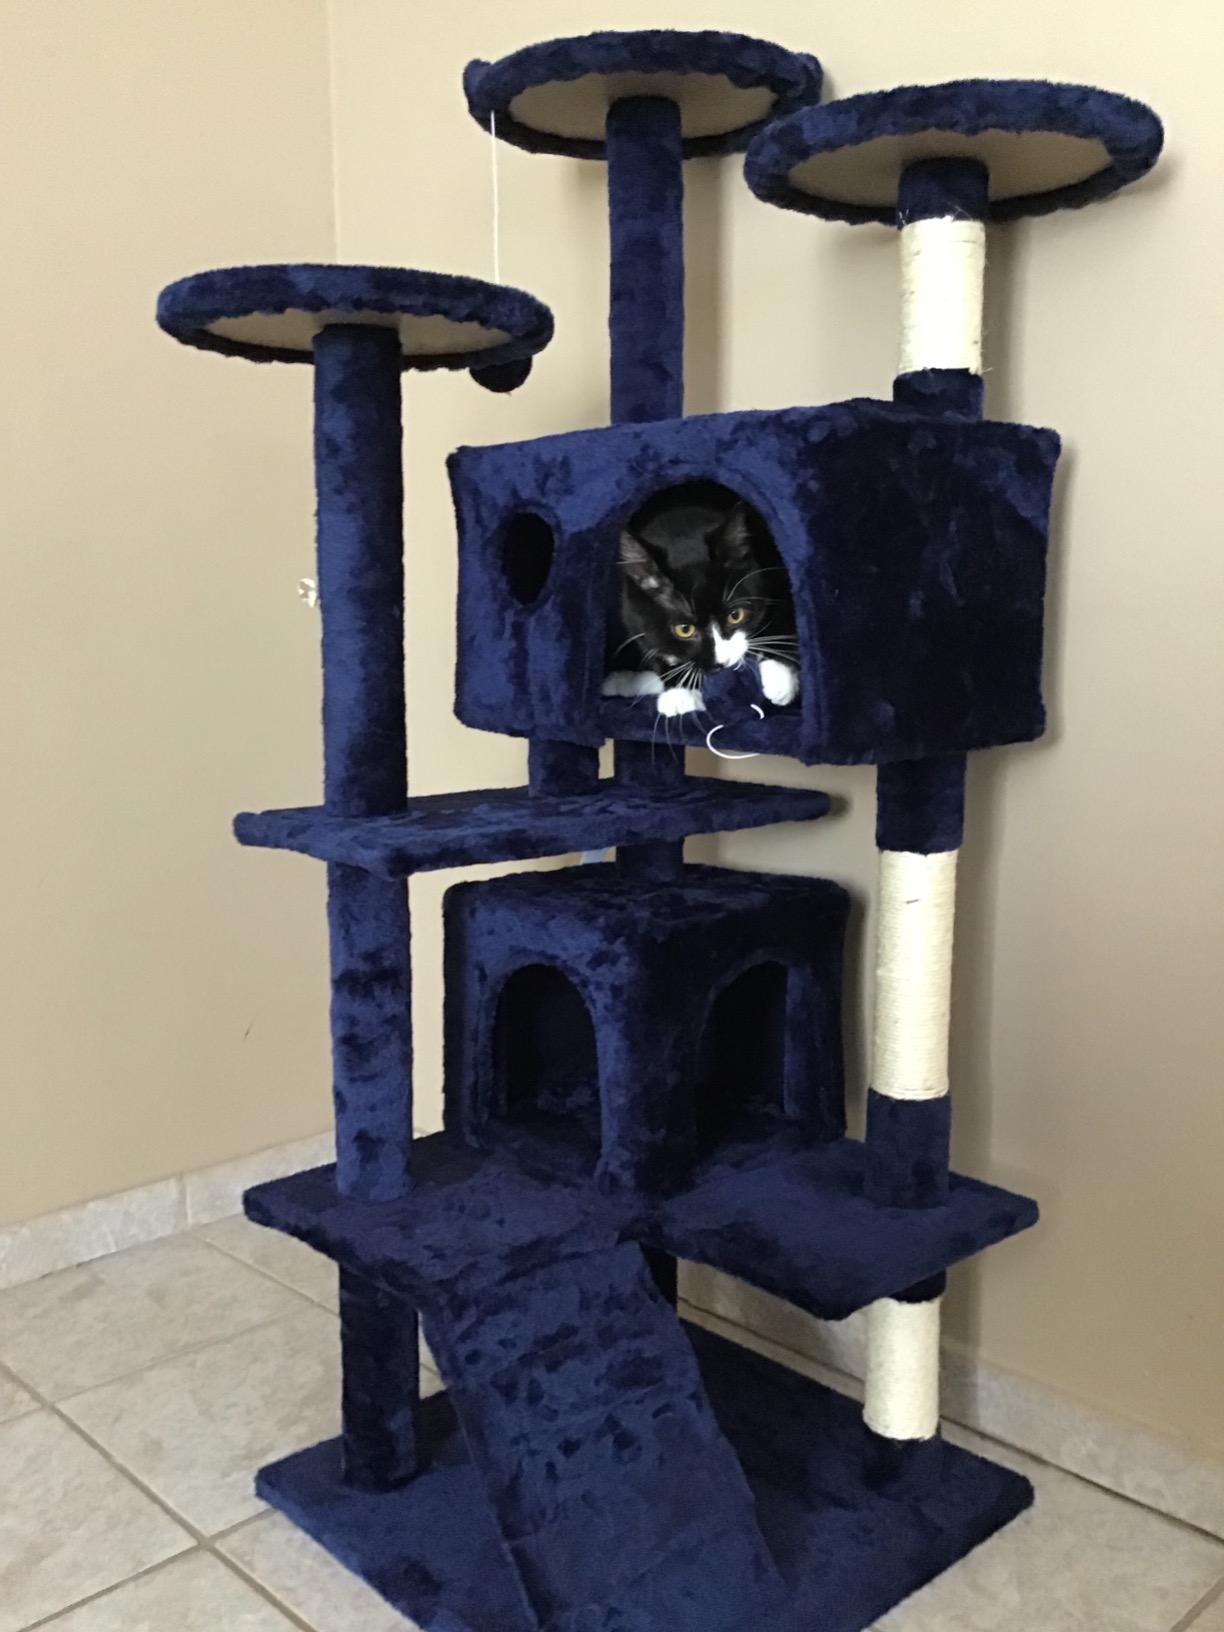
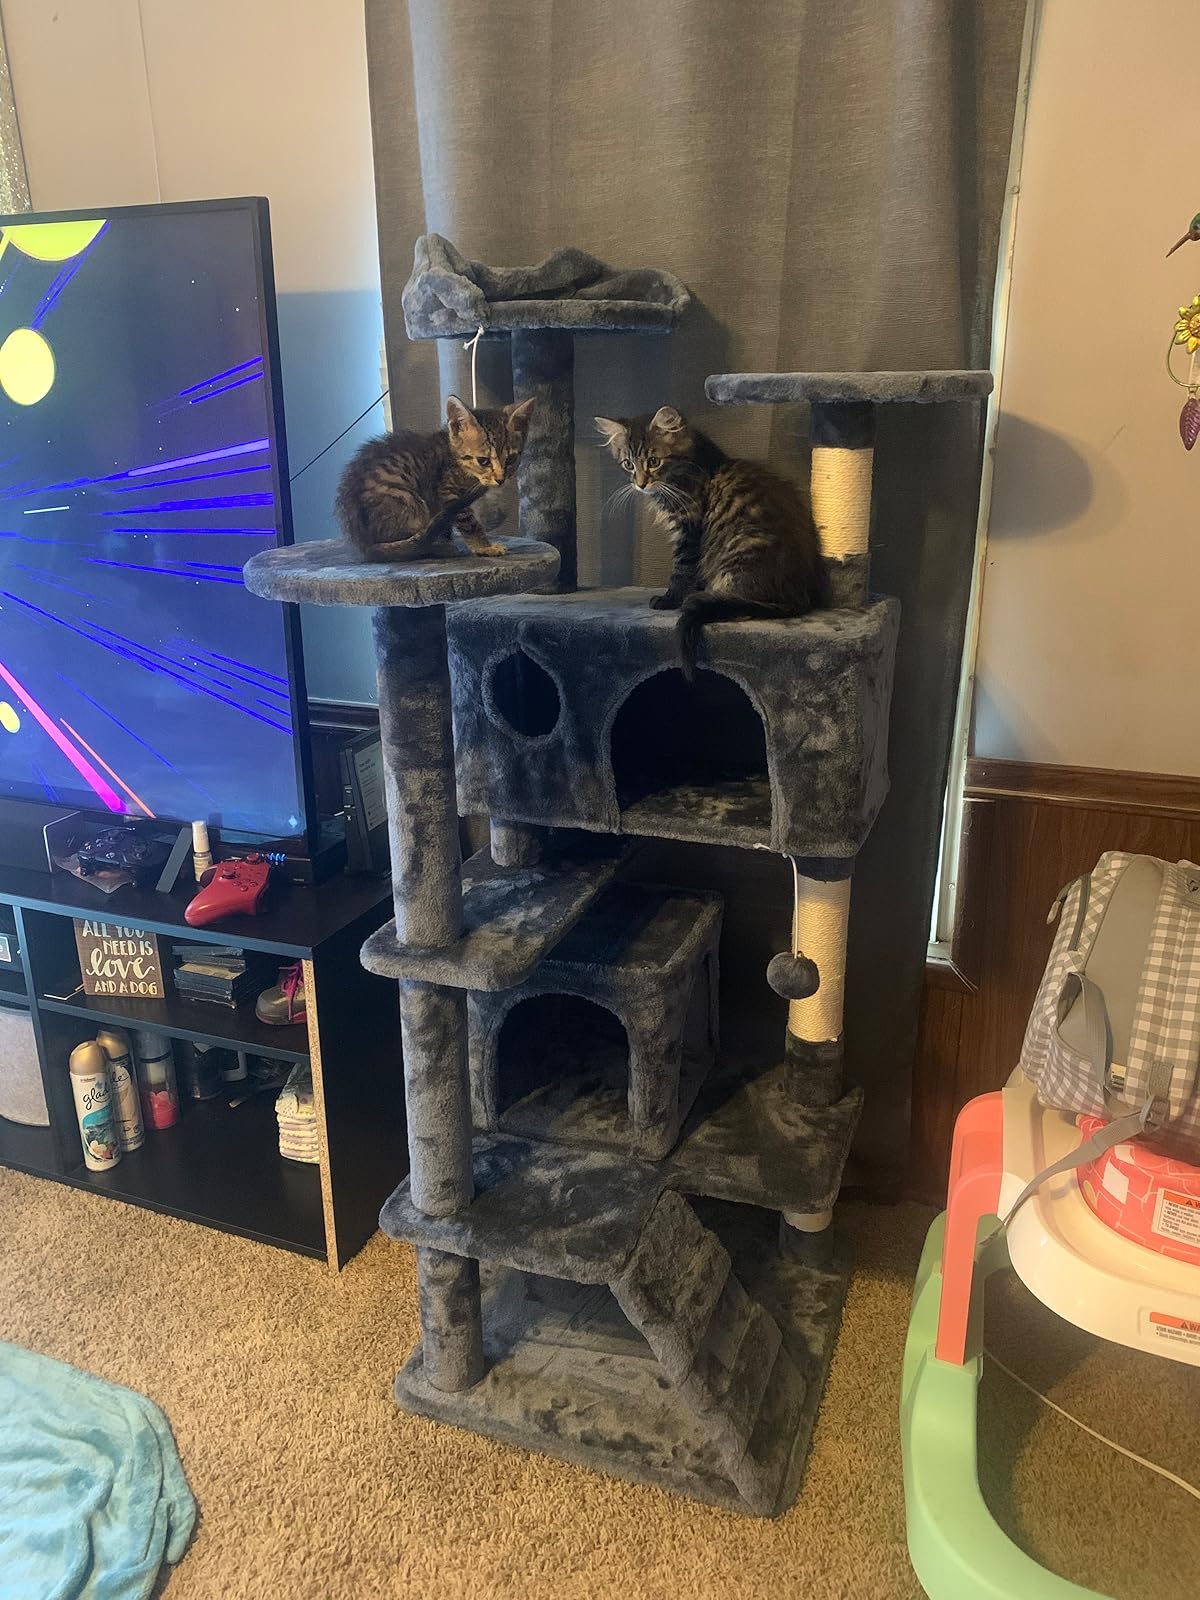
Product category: items_cat tree
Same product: no